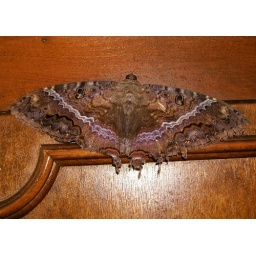
This was where we first spotted it -- on the cabinet above the stove.